Trivandrum Lodge

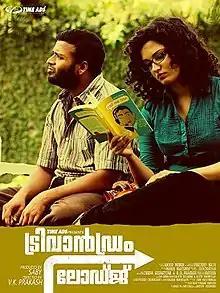
Theatrical release poster

Trivandrum Lodge is a 2012 Indian Malayalam-language drama film directed by V. K. Prakash, written by Anoop Menon, and produced by P. A. Sebastian. The film stars Jayasurya, Anoop Menon, and Honey Rose, and features P. Balachandran and P. Jayachandran in supporting roles. Its music is composed by M. Jayachandran and the cinematography is handled by Pradeep Nair. The film is edited by Mahesh Narayanan.